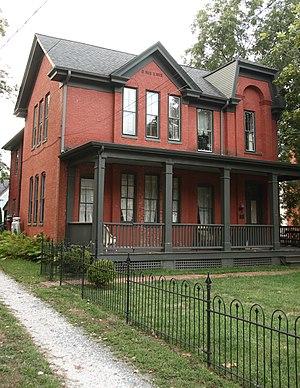
Séminaire féminin, 205-207 South Commerce, Centreville, Maryland, Etats-Unis